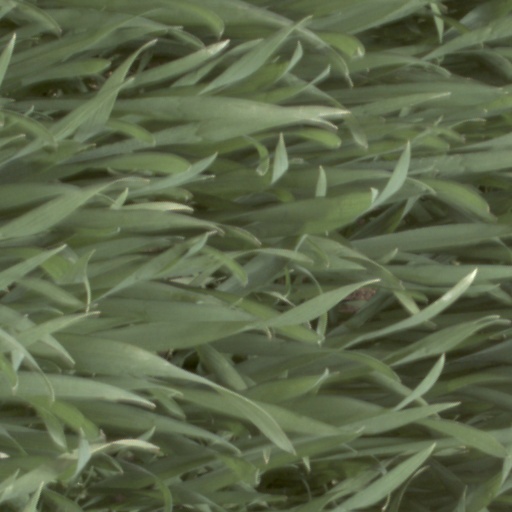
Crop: wheat